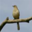
Label: bird